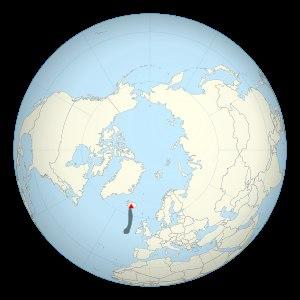
Cartographie approximative
L'éruption de l'Eyjafjöll en 2010 est une éruption volcanique qui débute le 20 mars 2010 sur l'Eyjafjöll, un volcan du Sud de l'Islande, et prend fin le 27 octobre 2010. Sa première phase éruptive se déroule au Fimmvörðuháls, un col libre de glace entre les calottes glaciaires d'Eyjafjallajökull et de Mýrdalsjökull, et se manifeste par des fontaines et des coulées de lave qui se tarissent le 12 avril. Le 14 avril, la lave refait son apparition dans la caldeira du volcan recouverte par l'Eyjafjallajökull. Elle provoque une importante fonte de la glace ce qui entraîne des jökulhlaups, des inondations glaciaires brutales et destructrices, ainsi que la formation d'un important panache volcanique composé de vapeur d'eau, de gaz volcaniques et de cendres. Ces dernières, poussées par les vents dominants qui les rabattent sur l'Europe continentale, entraînent d'importantes perturbations dans le transport aérien dans le monde avec la fermeture de plusieurs espaces aériens et de nombreuses annulations de vols jusqu'au 20 avril. À partir de cette date, l'activité éruptive est moins explosive mais se maintient à un niveau soutenu avec notamment la formation d'une nouvelle coulée de lave.